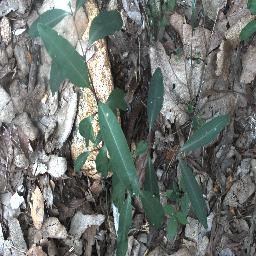
Label: rubber_vine